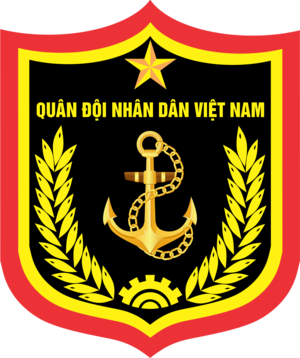
La Marine populaire vietnamienne est la branche navale de l'armée populaire du Viêt Nam, fondée en 1955. Son commandant en chef actuel est l'amiral Nguyễn Văn Hiến.
L’Armée populaire vietnamienne, est le nom de l'actuelle armée de la République socialiste du Viêt Nam. Initialement force armée du Việt Minh, elle devint celle de la République démocratique du Viêt Nam qui opérait au Nord Viêt Nam. Elle fut créée par le Général Võ Nguyên Giáp et ses compagnons Lê Đức Thọ et Phạm Văn Đồng dans le cadre des guerres d'indépendance du Viêt Nam, à la suite de la Révolution d'Août, de la montée du front Việt Minh et de l'établissement de la République démocratique du Viêt Nam. La paix venue, elle devient une structure d’encadrement du développement économique dans sa première phase pour un développement social. L'Armée populaire vietnamienne est l'institution la plus ancienne, la plus structurée et la plus stable dans les bouleversements de 30 ans de guerre, dans un « État-garnison » qui commence à se démobiliser dans la vie civile. La "piste Hô Chi Minh" militaire, devenue "autoroute Hô Chi Minh", est représentative de cette évolution, de la guerre à la paix.